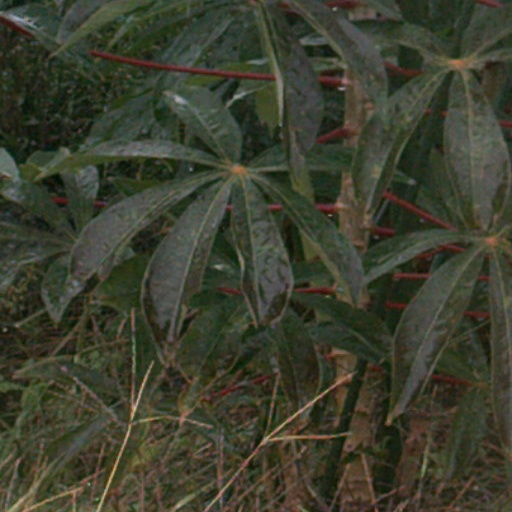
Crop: cassava